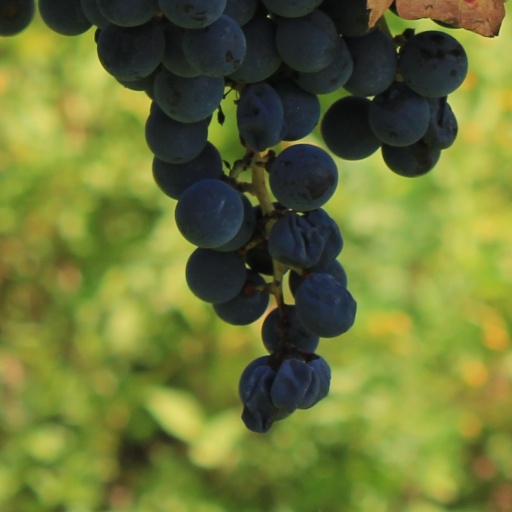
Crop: grape